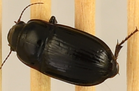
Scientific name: Euryderus grossus
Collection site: Central Plains Experimental Range NEON (CPER), plot CPER_003